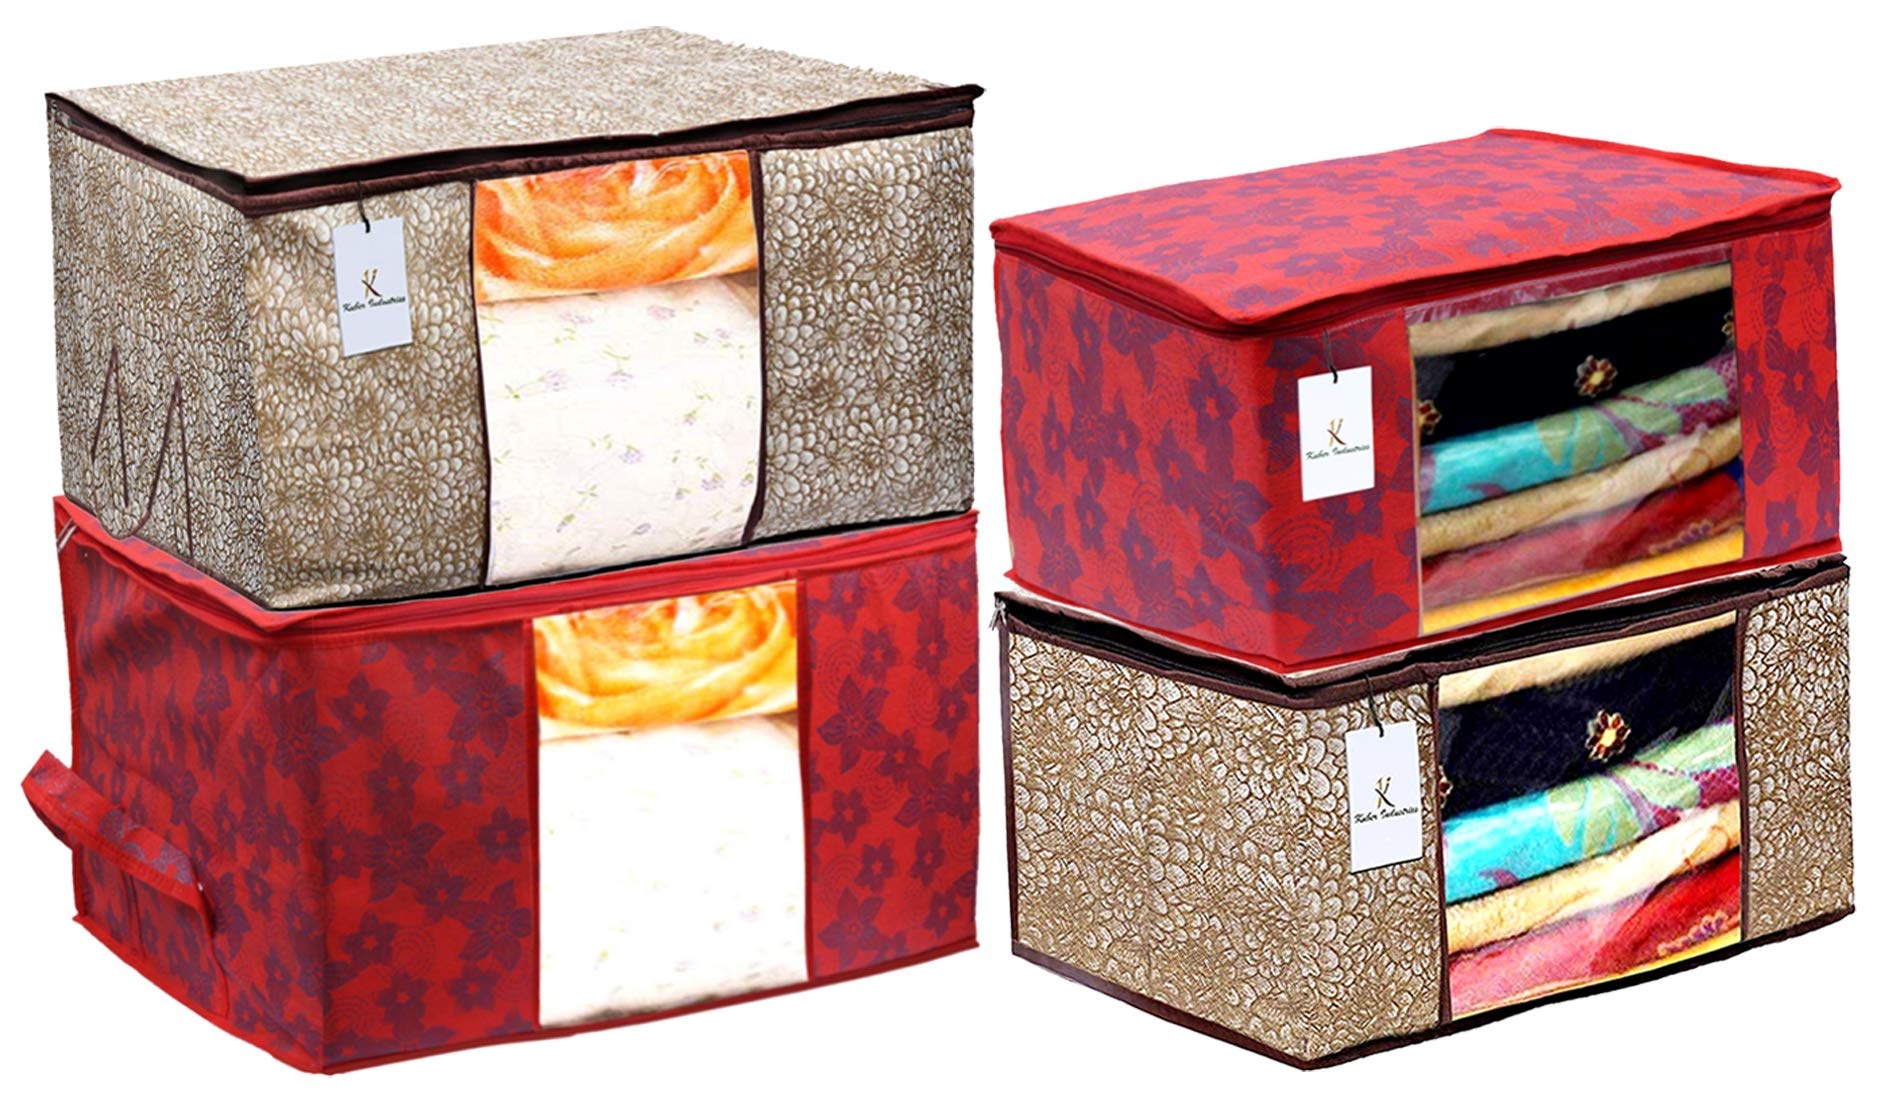
Kuber Industries Metalic Printed 2 Piece Non Woven Saree Cover and 2 Pieces Underbed Storage Bag, Storage Organiser, Blanket Cover, Golden Brown & Red -CTKTC042378
Kuber Industries Metalic Printed 2 Piece Non Woven Saree Cover and 2 Pieces Underbed Storage Bag, Storage Organiser, Blanket Cover, Golden Brown & Red -CTKTC042378 Material: Non Woven, Color: Golden Brown & Red Package Contents: 2 Piece Non Woven Saree Cover And 2 Pieces Underbed Storage Bag, Storage Organiser, Blanket Cover Size: 65 cm x 45 cm x 31 cm Material: Non Woven, Color: Golden Brown & Red. Design- Metalic Printed Package Contents: 2 Piece Non Woven Saree Cover And 2 Pieces Underbed Storage Bag, Storage Organiser, Blanket Cover
Brand: Kuber Industries
Category: Home & Garden > Household Supplies > Storage & Organization > Clothing & Closet Storage